Etsuko Shihomi

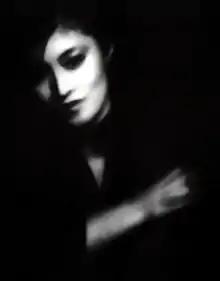

, now known by her married name , (born October 29, 1955 in Okayama City, Japan as ) is a Japanese actress and martial artist who appeared in several Japanese martial arts films and samurai film and TV productions of the 1970s and 1980s.